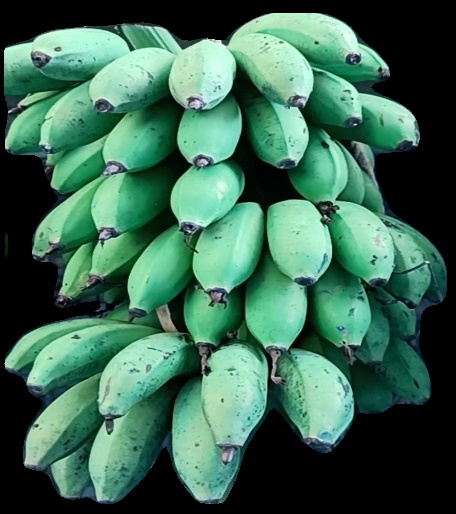
Variety: rasbale
Grade: grade2